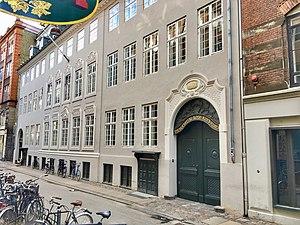
Gyldendal est la deuxième plus ancienne maison d'édition du Danemark. Elle a été fondée en 1770 par Søren Gyldendal. Elle est cotée à la bourse de Copenhague et considérée comme la plus grande maison d'édition du Danemark.